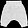
Label: Trouser